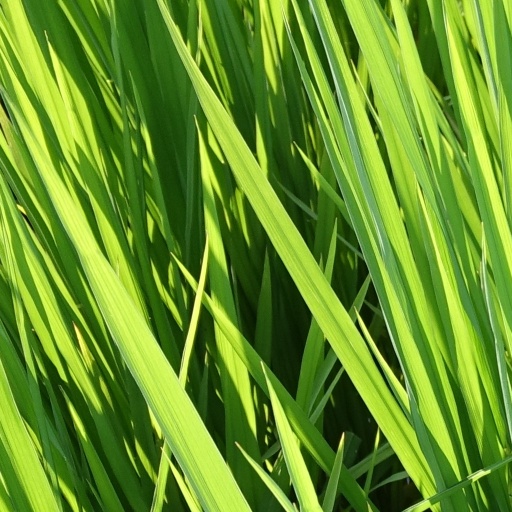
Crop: rice